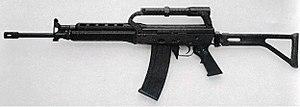
Le fusil d'assaut croate APS-95 dérive directement du Vektor R4.